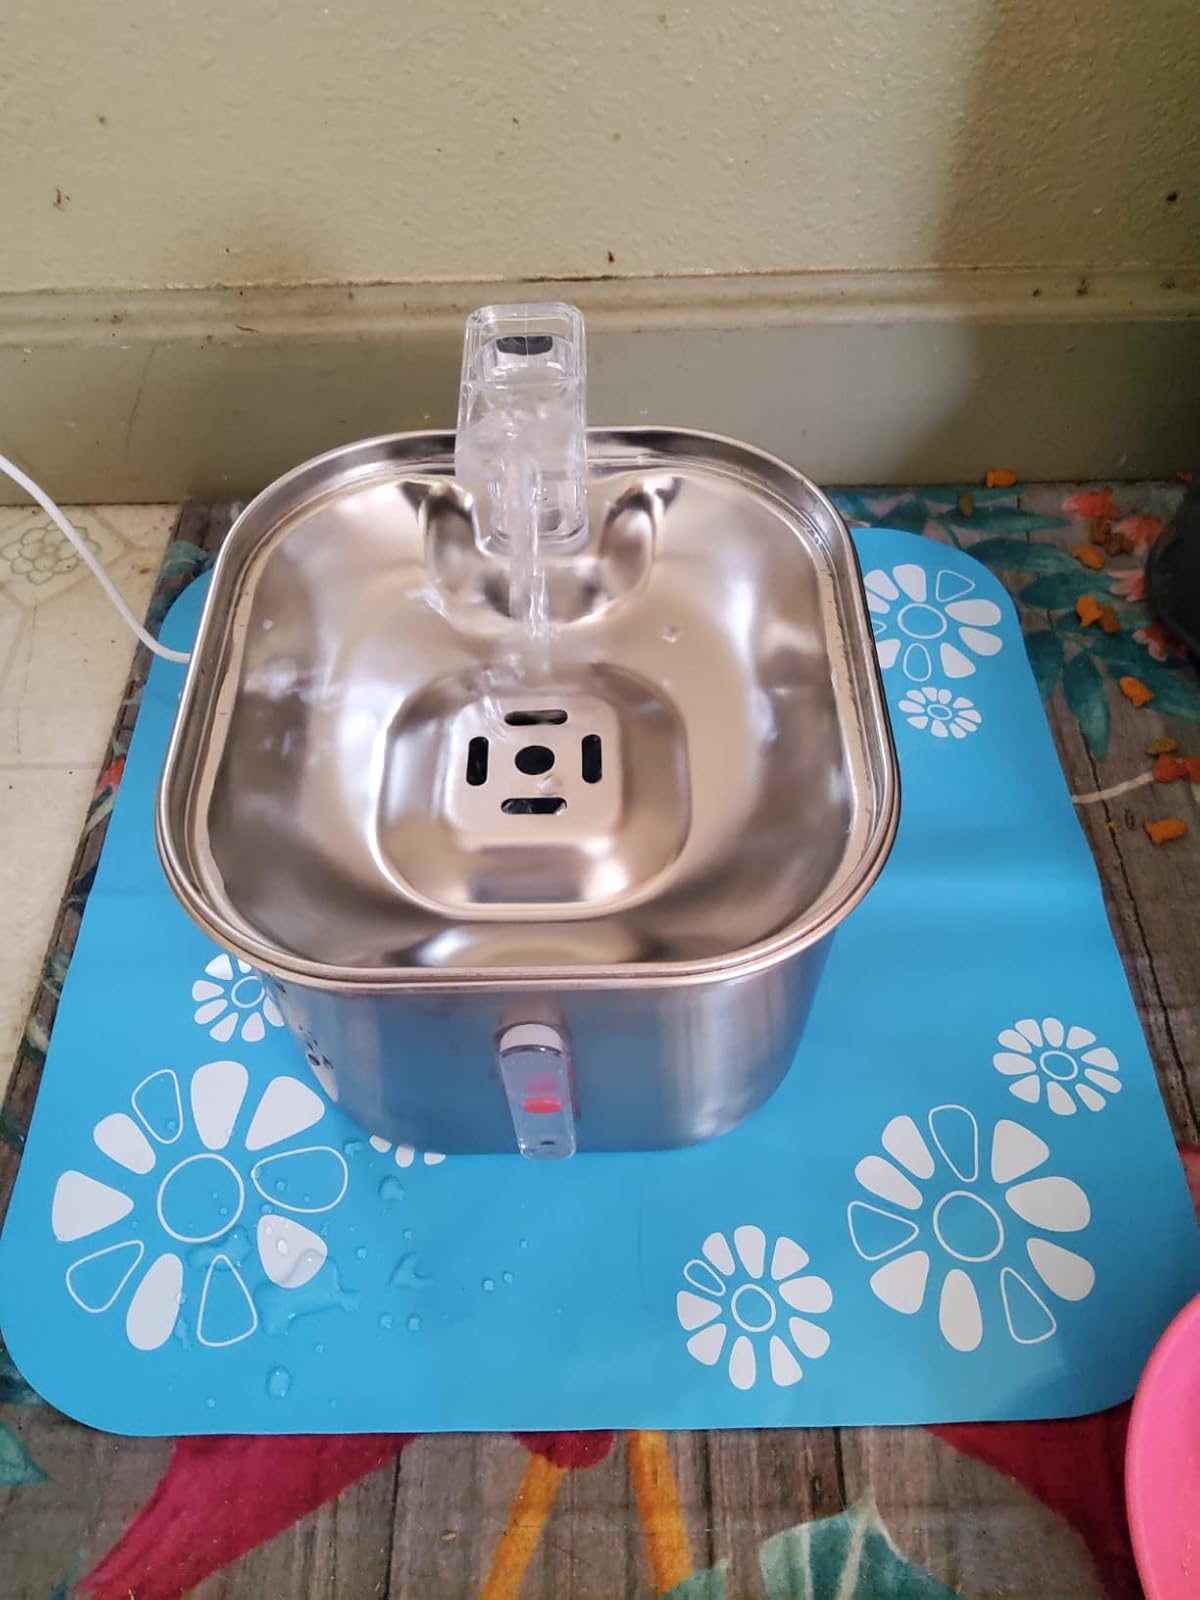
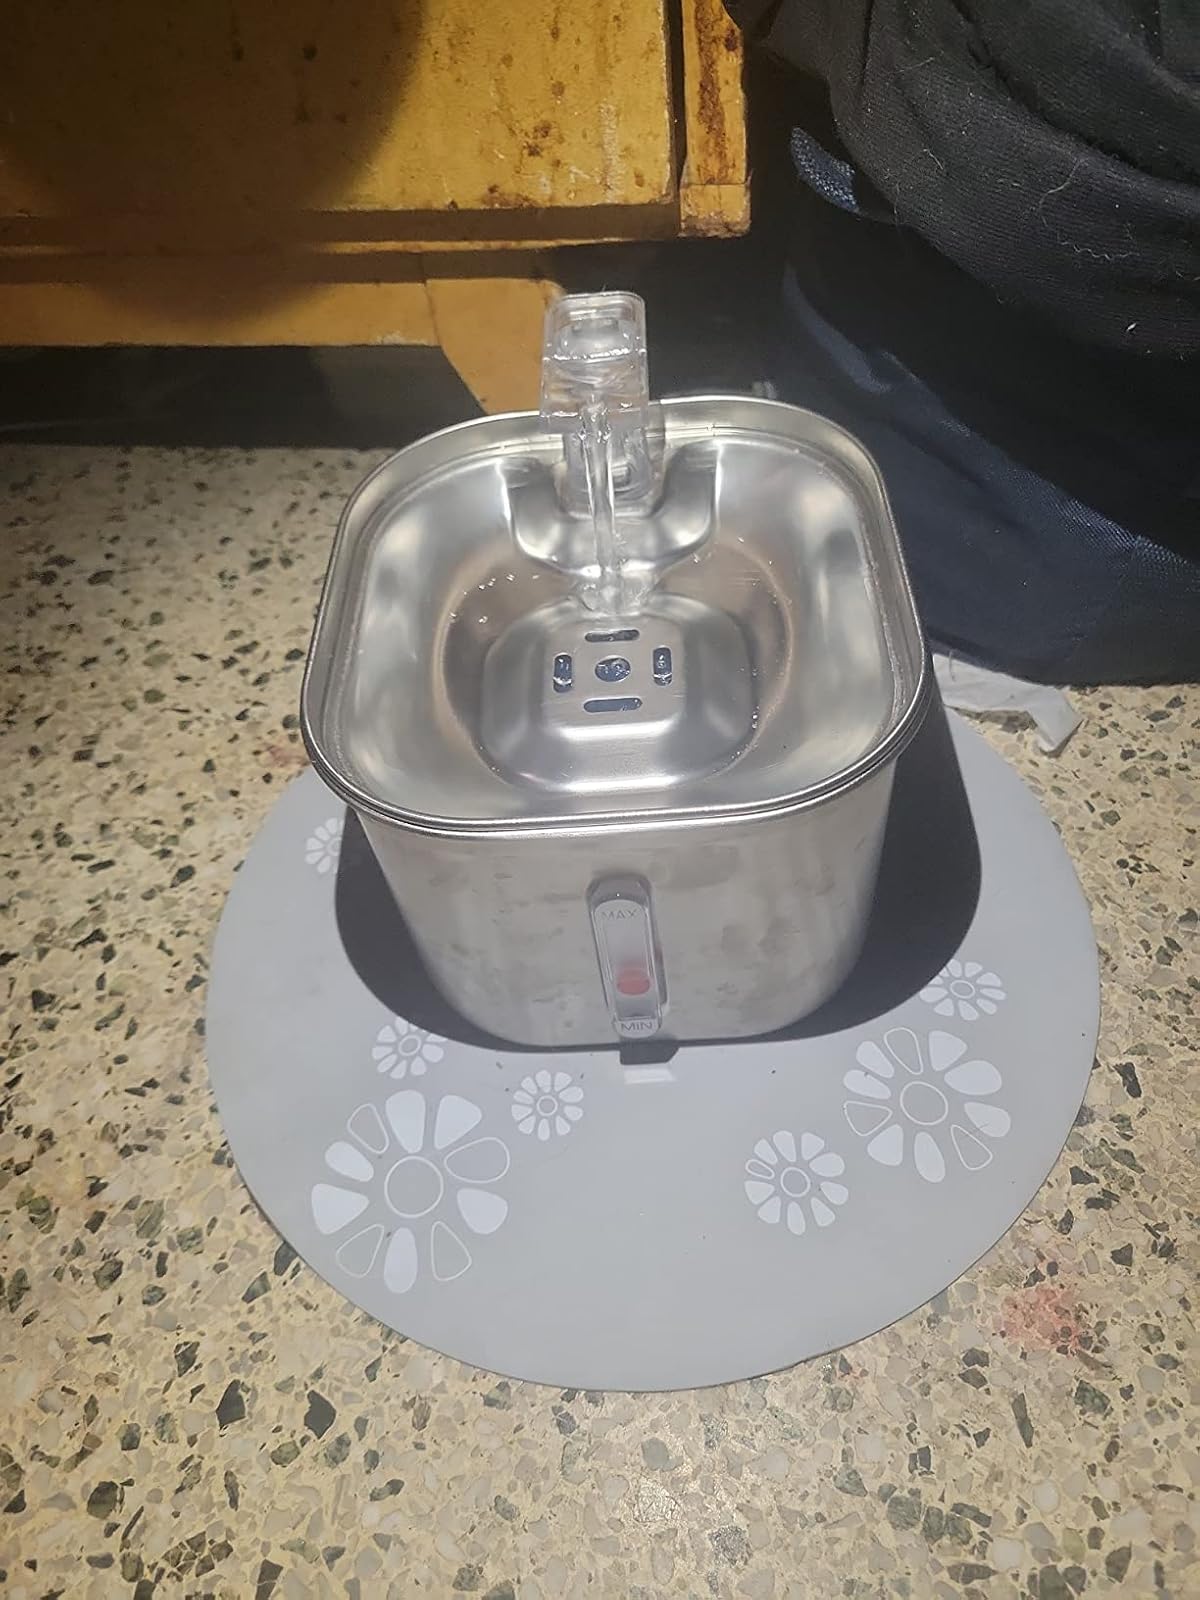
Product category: items_bowl
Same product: yes